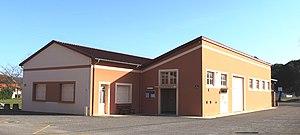
Salle des fêtes de Laméac (Hautes-Pyrénées)
Laméac est une commune française située dans le département des Hautes-Pyrénées, en région Occitanie.